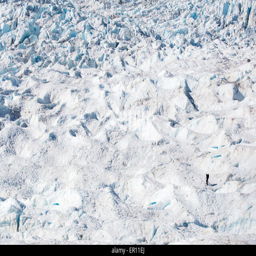
a solitary climber lends scale to the vast expanse of broken ice